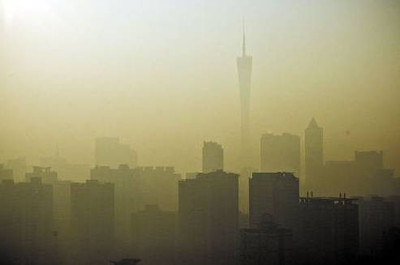
Weather: foggy or hazy